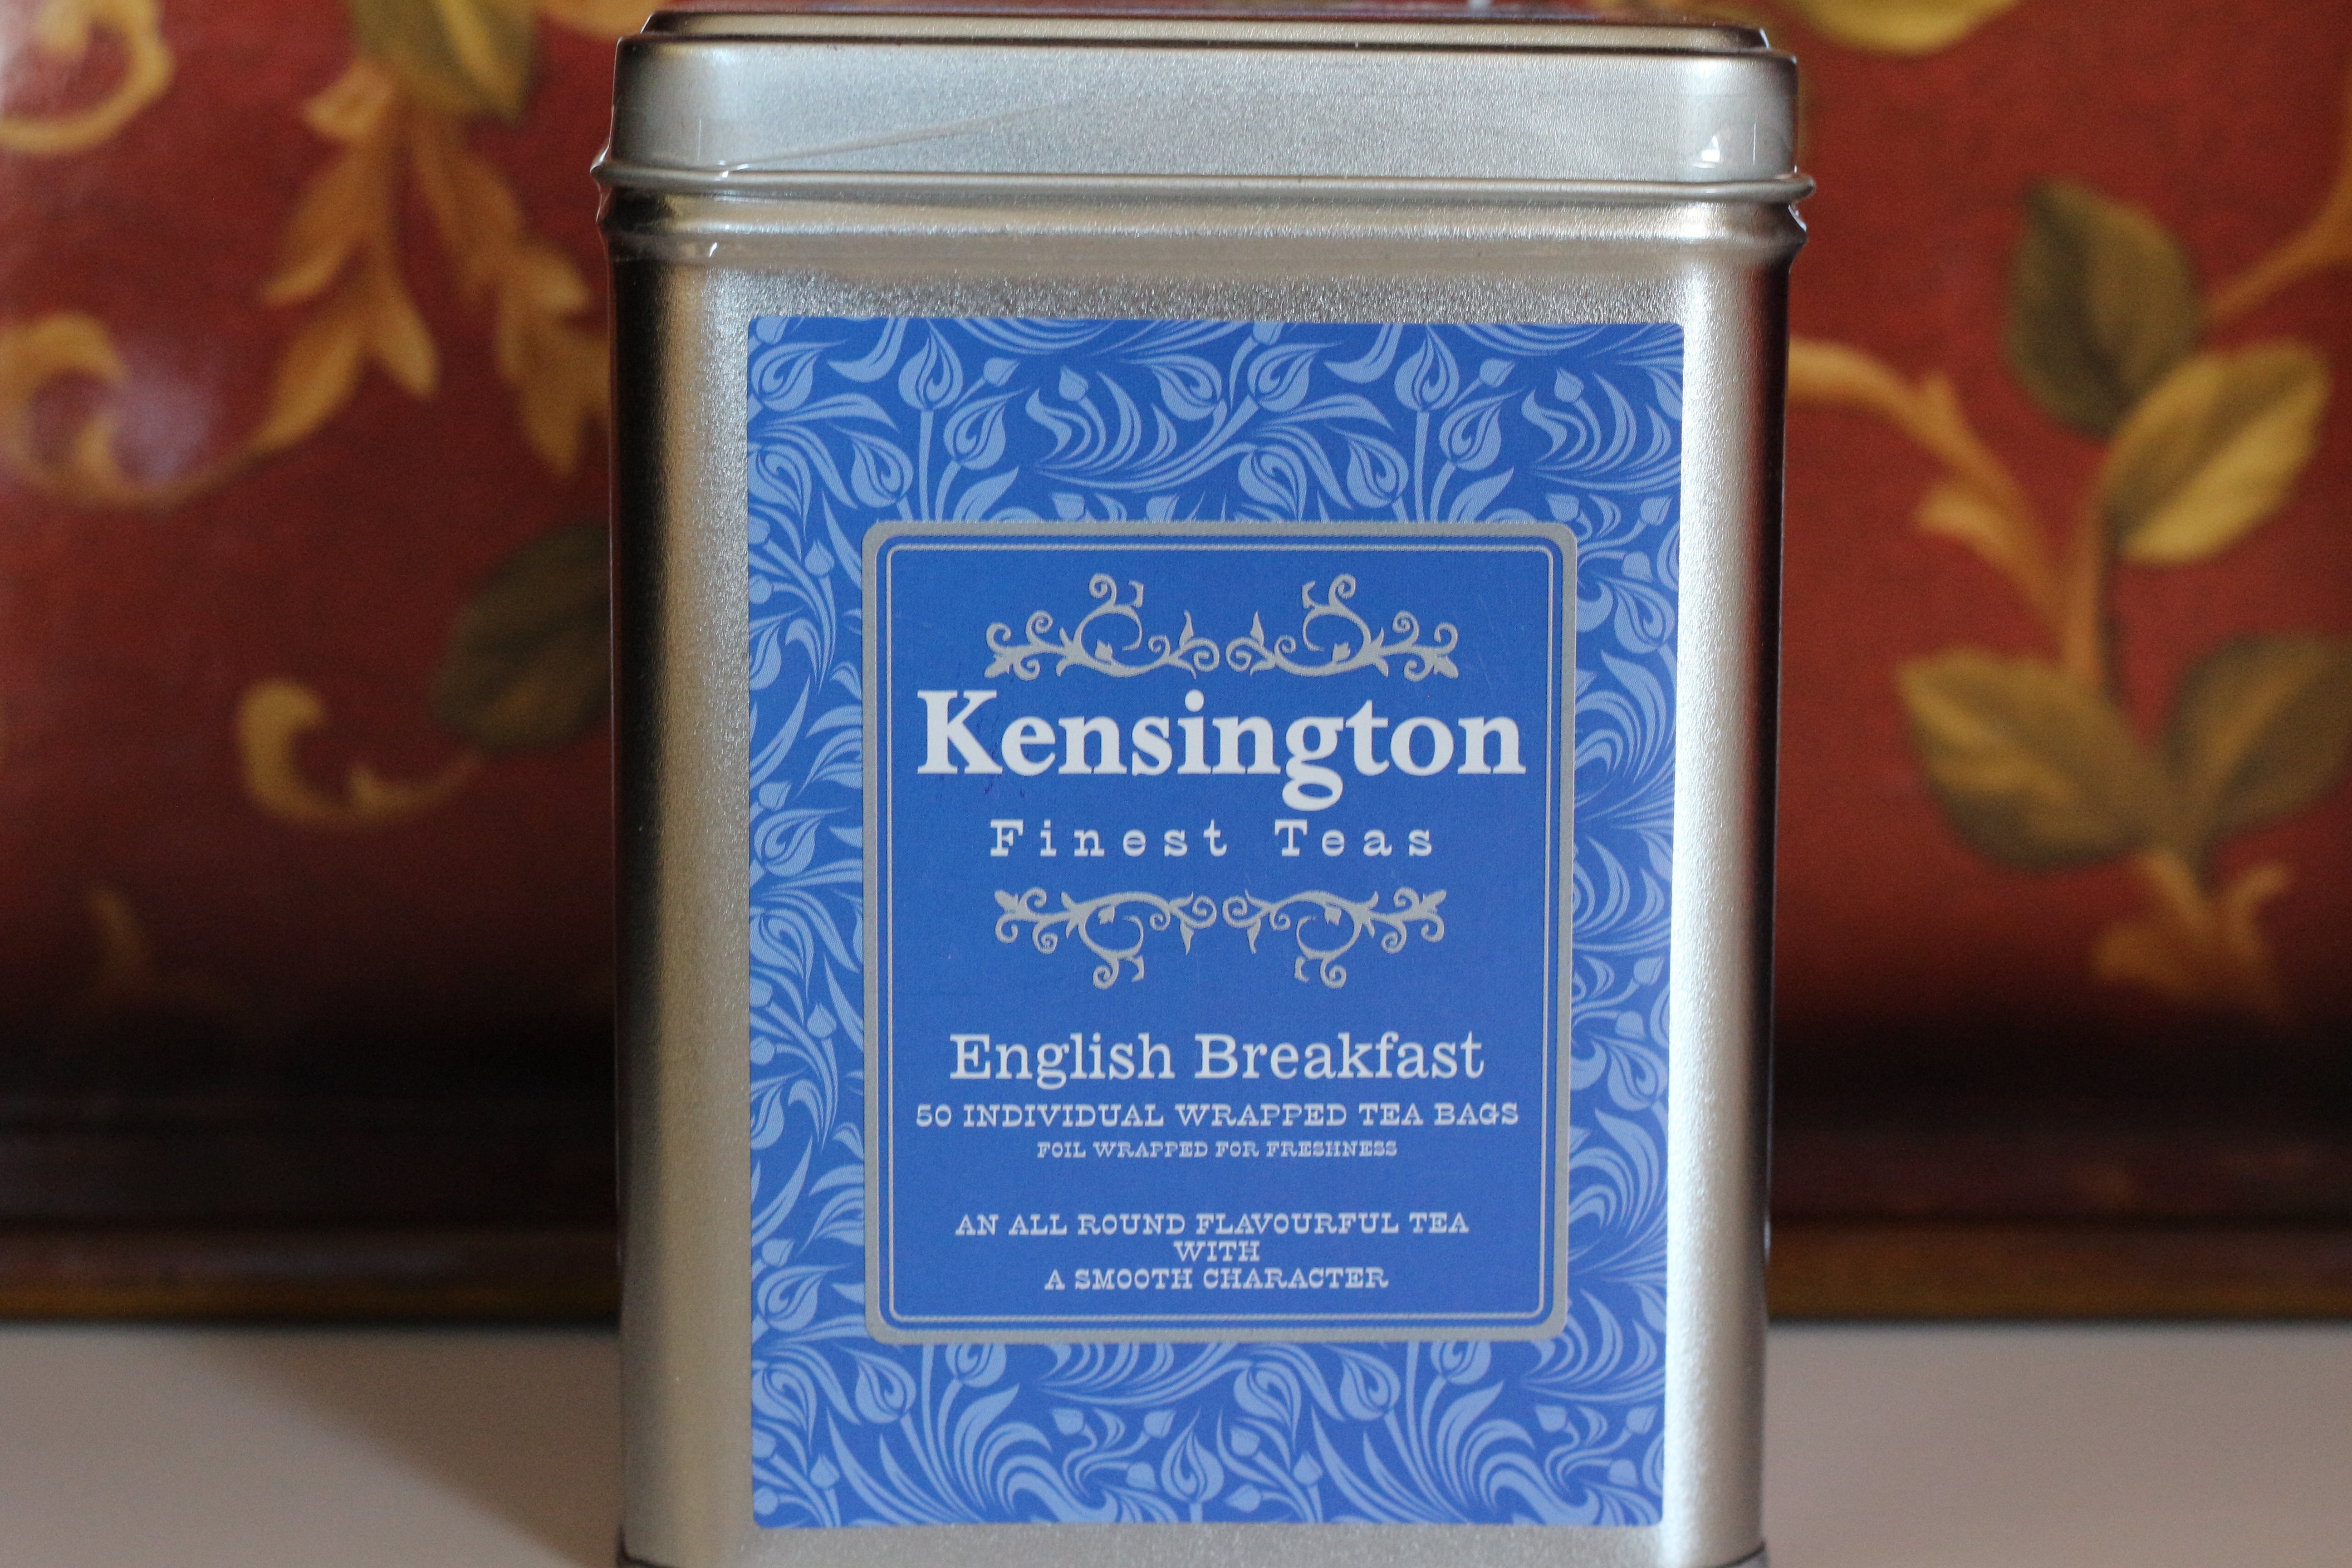
tea, food, herb, produce, beverage, drink, candle, lighting, england, british, traditional, flavor